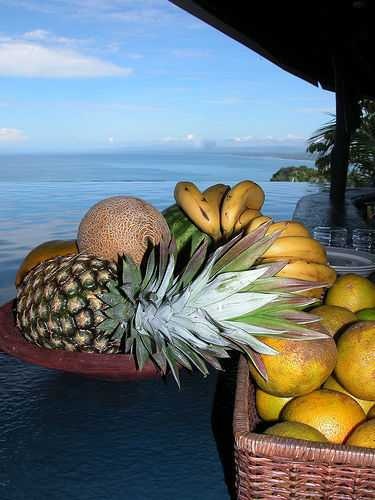
Label: Banana